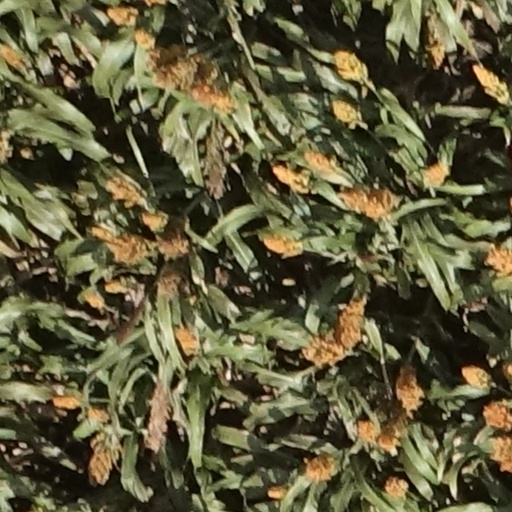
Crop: sorghum